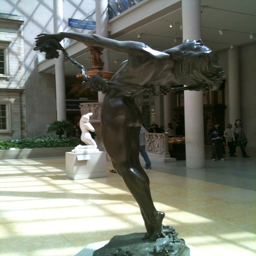
the vine , in country , by person .